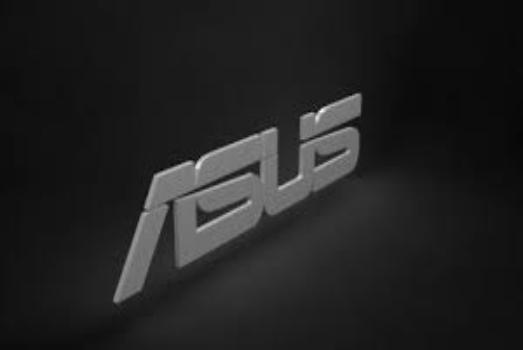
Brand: ASUS
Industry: Electronic